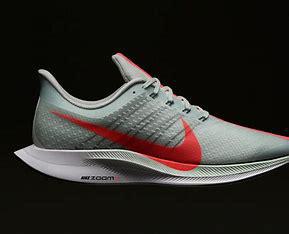
Brand: Nike
Model: Air Zoom Pegasus 35